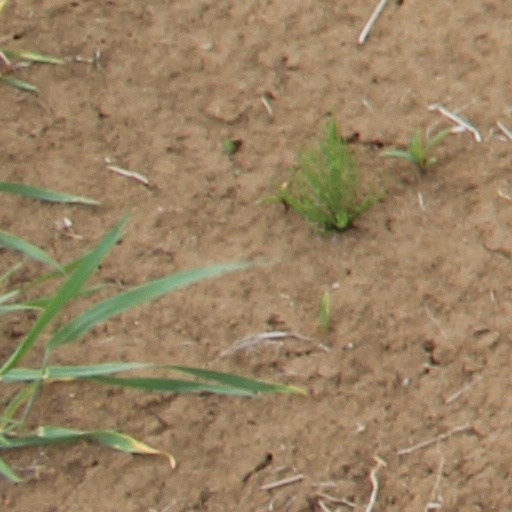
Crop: wheat